Sky position (RA, Dec in degrees): 147.246, -1.253
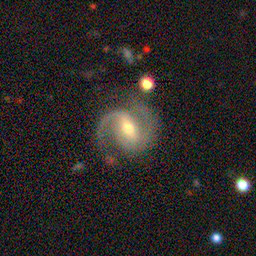
Galaxy morphology: Barred Spiral Galaxies